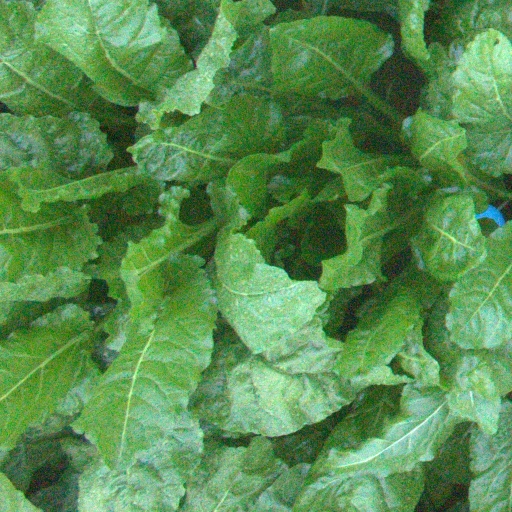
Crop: sugar beet